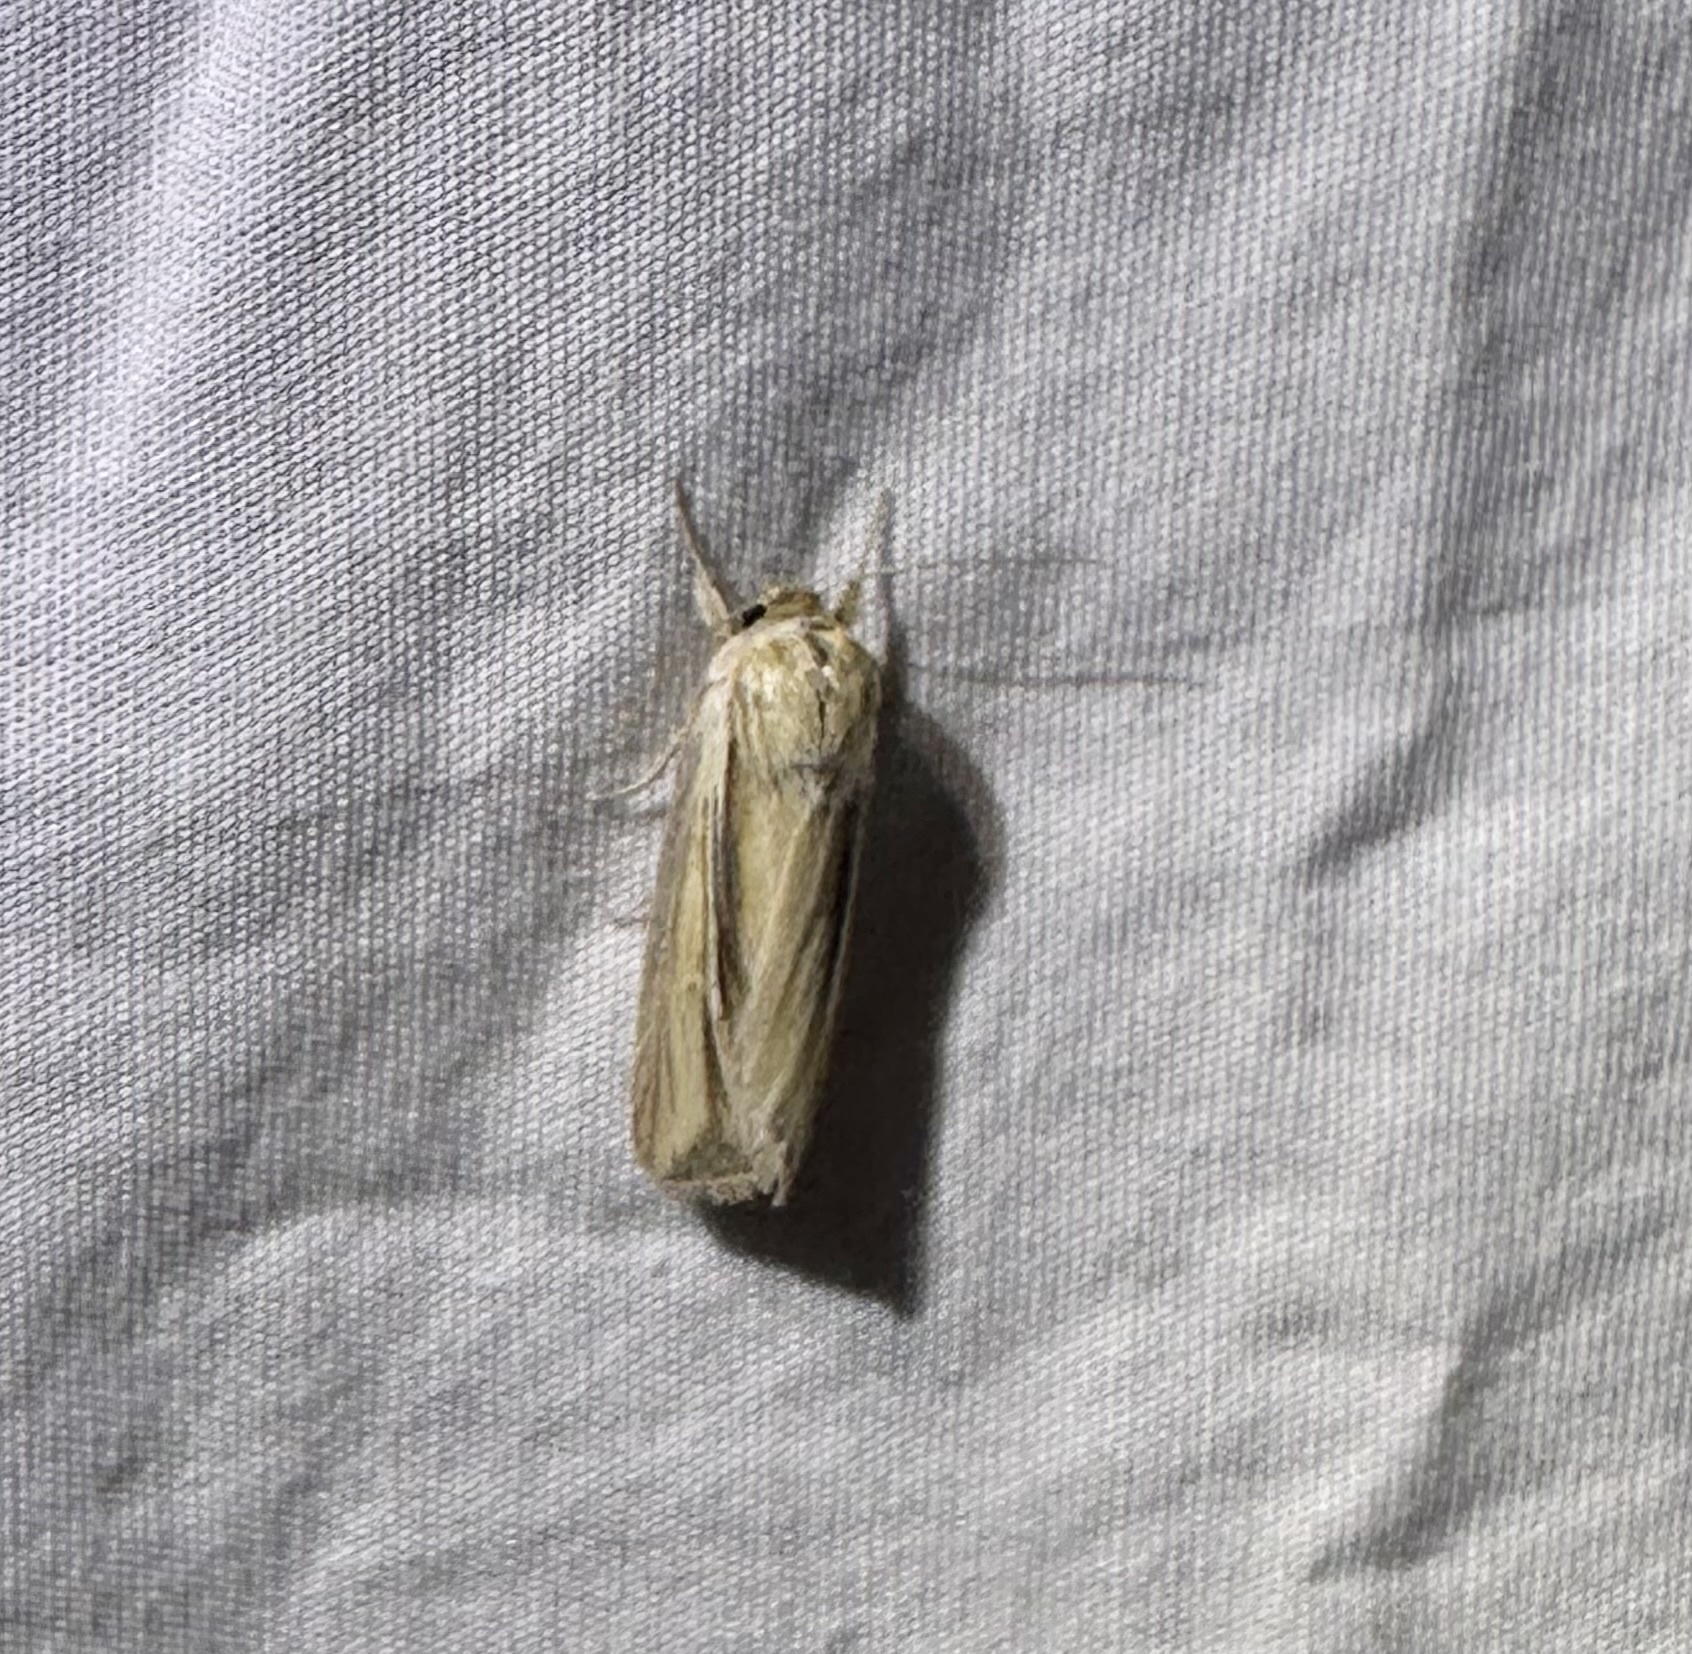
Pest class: wheathead_armyworm_Dargida_diffusa